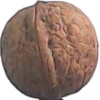
Label: Walnut 1